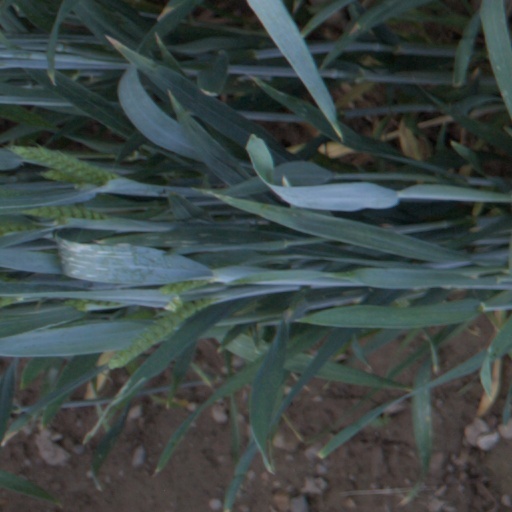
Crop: wheat